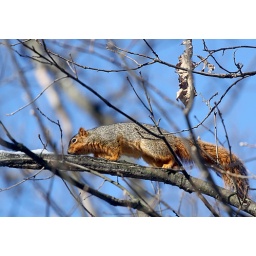
When he isn't raiding my bird feeders he thinks he can sneak around in the trees above me. Wrong!